River Hull tidal surge barrier

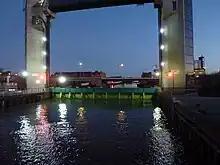
The tidal barrier in operation during a tidal surge produced by Storm Xaver in December 2013

In 2019, a proposal to build a lagoon in the Humber Estuary was unveiled. This would involve making the River Hull non-tidal, but no mention was made in the proposal about the River Hull Barrier.